Somerville and Ross

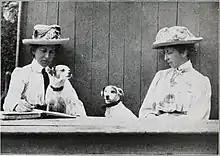
Photograph of Edith Somerville (left) and Violet Florence Martin (right), from "Irish Memories" (1919)

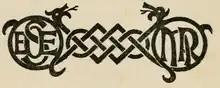
Paired monograms from a 1915 edition of "The Real Charlotte": "E.Œ.S." and "M.R."

Somerville and Ross (Edith Somerville and Violet Florence Martin, writing under the name Martin Ross) were an Anglo-Irish writing team, perhaps most famous for their series of books that were made into the TV series "The Irish R.M.". The television series is based on stories drawn from "Some Experiences of an Irish RM", "Further Experiences of an Irish RM" and "In Mr Knox's Country". The various stories concern the life of an Anglo-Irish former British Army officer recently appointed as a resident magistrate (R.M.) in Ireland, which at that stage was still wholly a part of the United Kingdom of Great Britain and Ireland, some years before its partition into the Irish Free State (now the Republic of Ireland) and Northern Ireland.